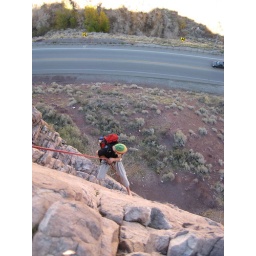
tim jumping over the top of a 100 foot face to rapel down